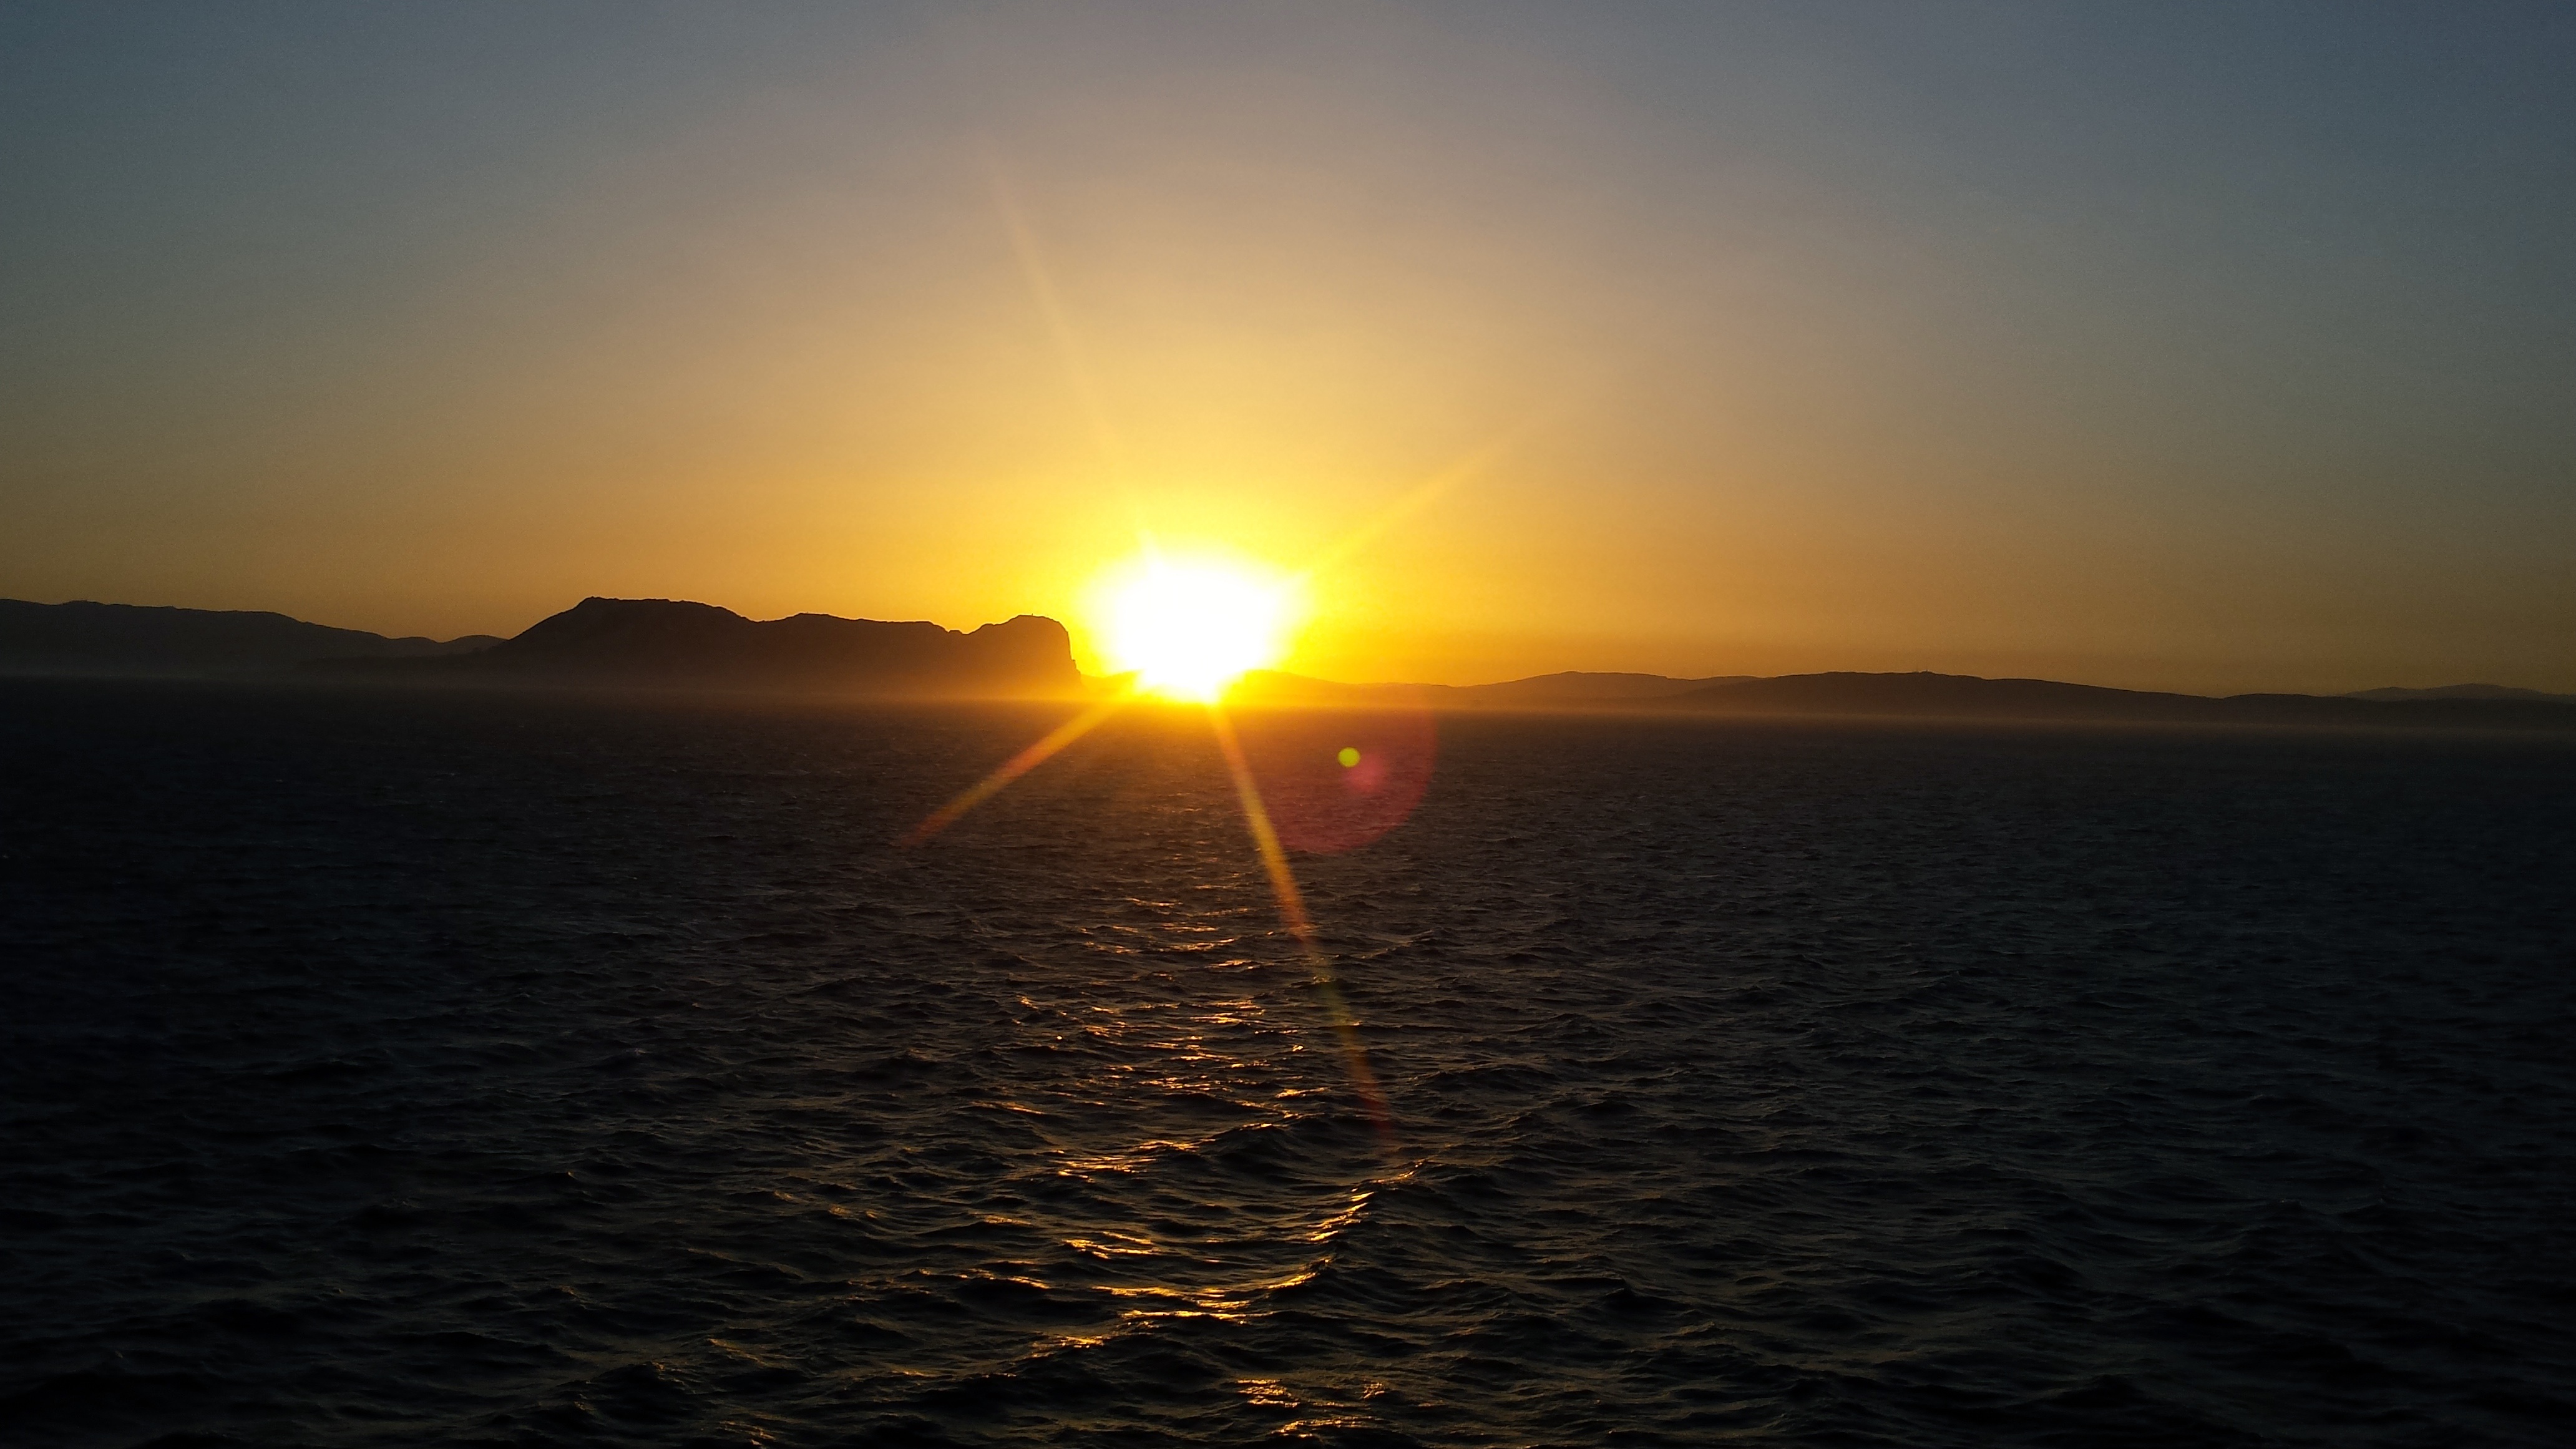
sea, coast, ocean, horizon, sun, sunrise, sunset, sunlight, dawn, dusk, vehicle, cape, afterglow